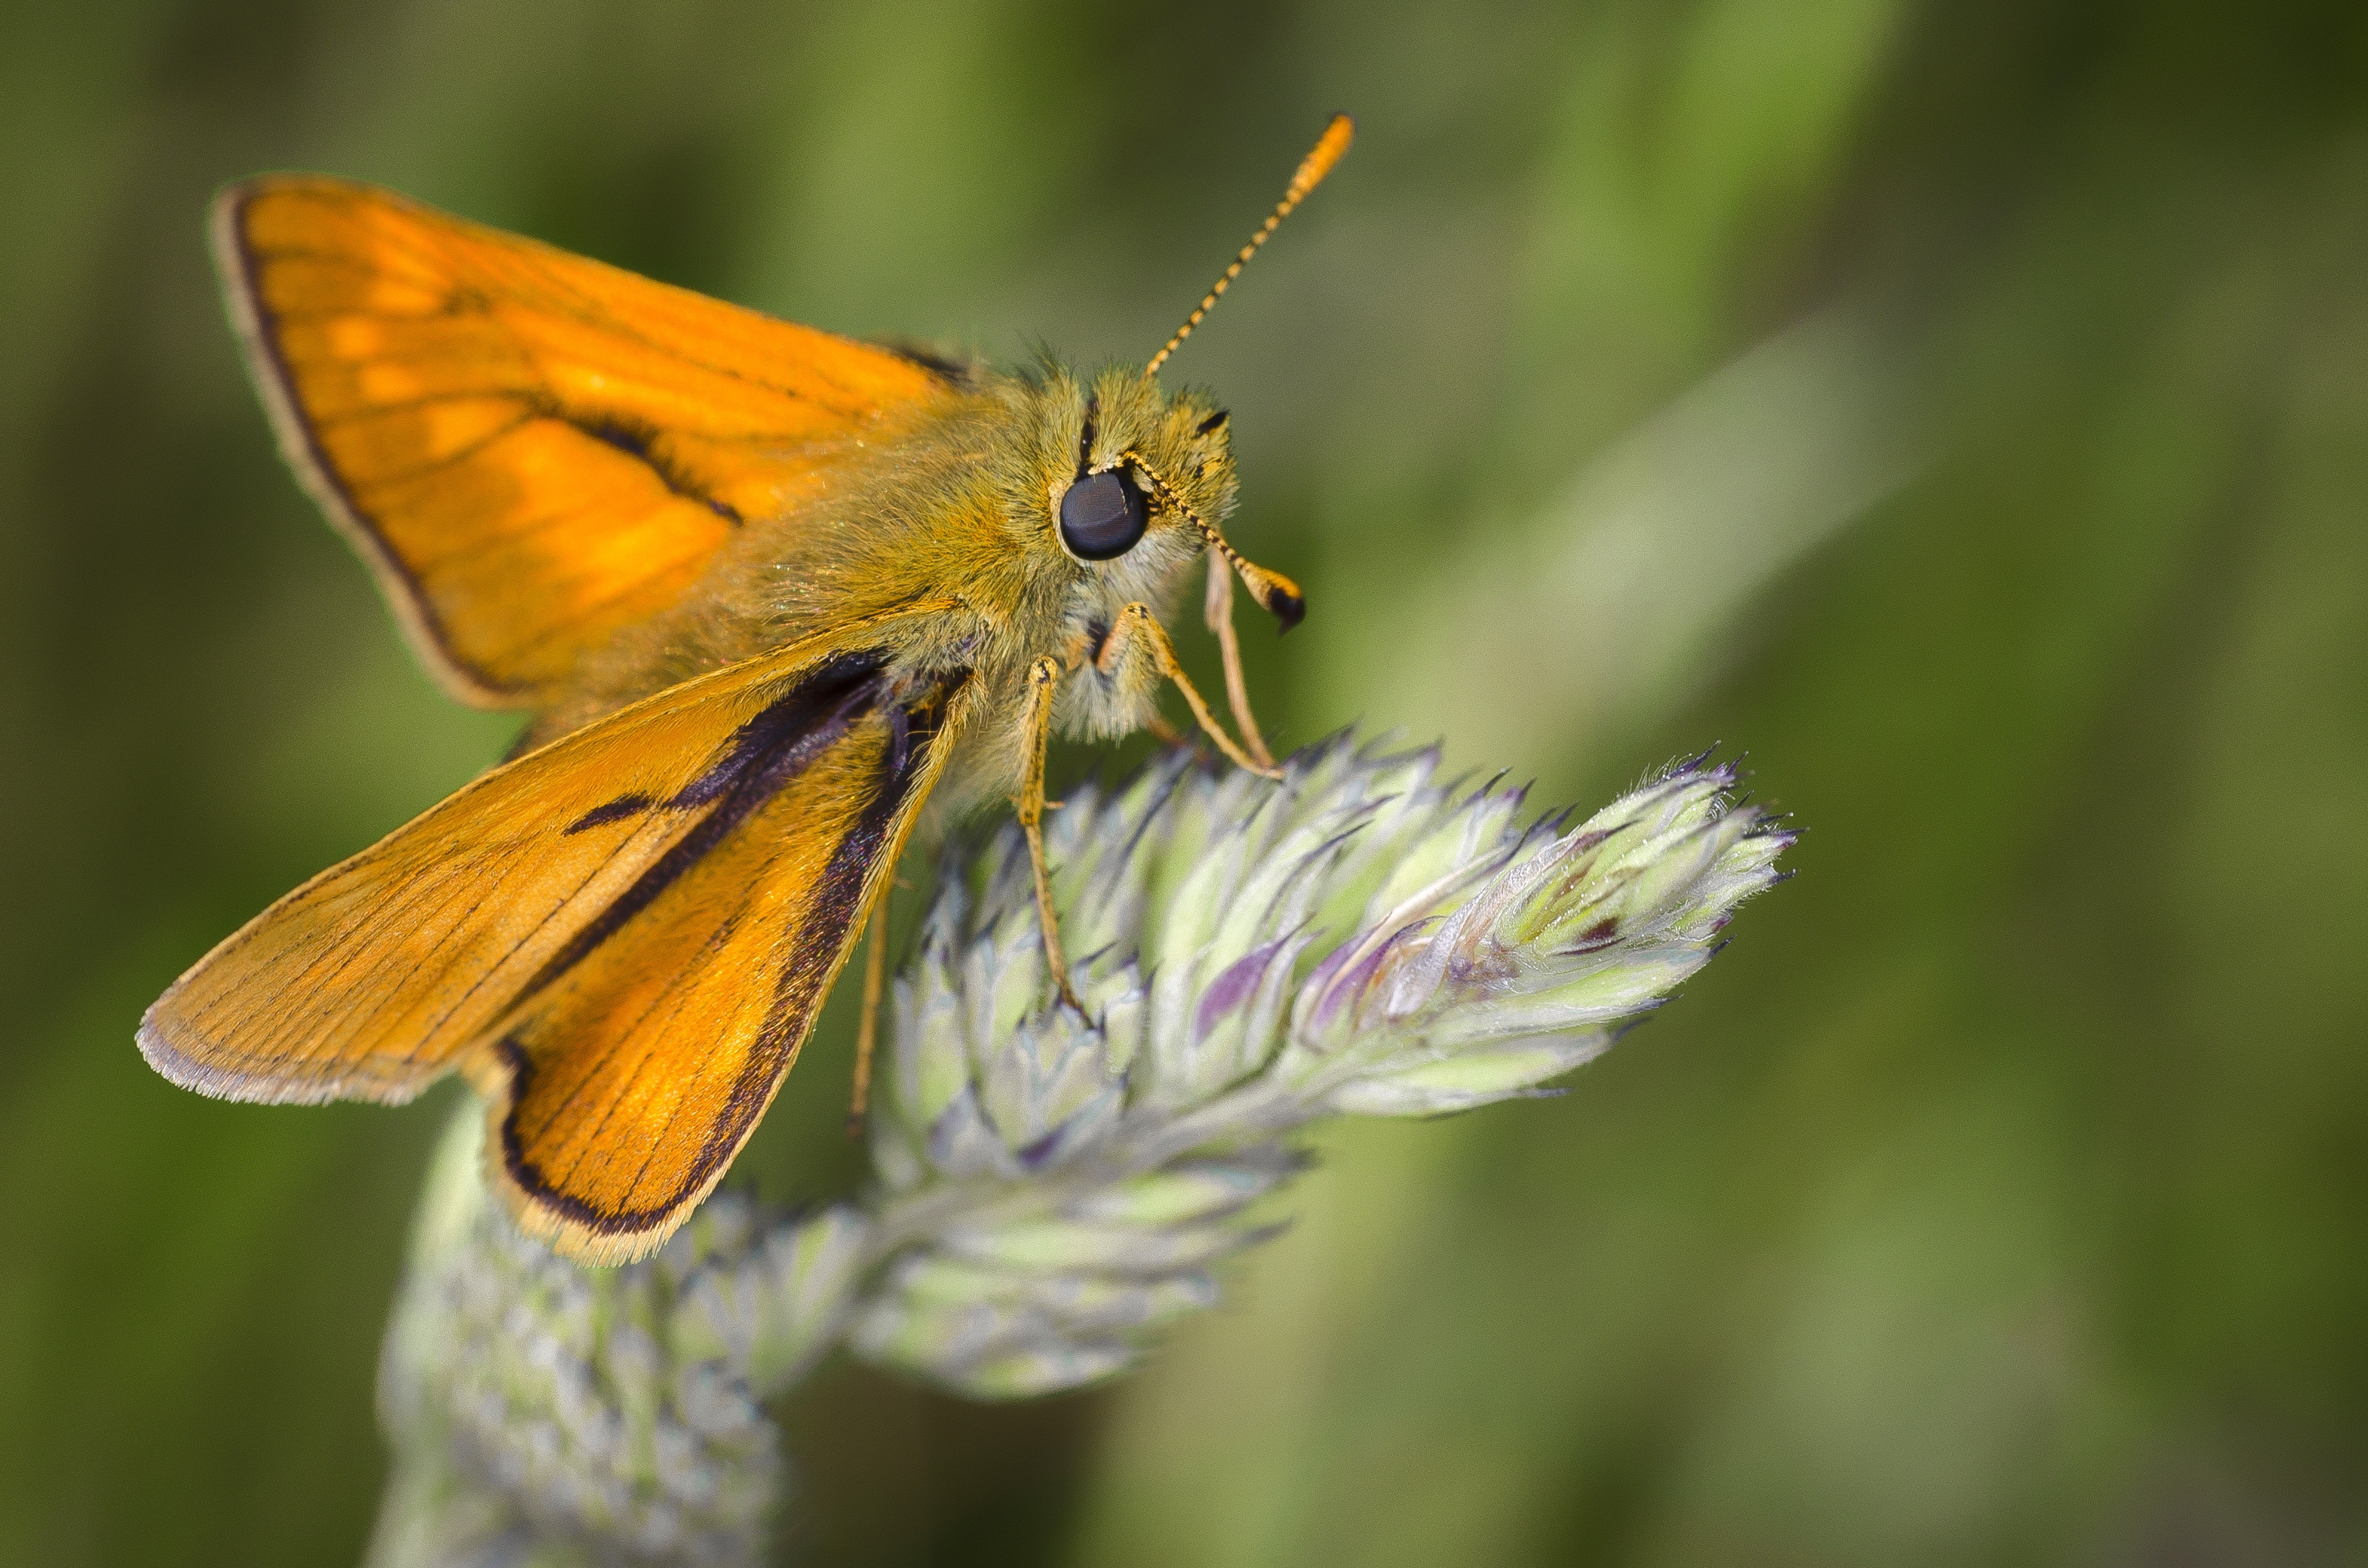
moths and butterflies, butterfly, insect, Small skipper, large skipper, Essex skipper, invertebrate, Lulworth skipper, Peck s Skipper, ochlodes, Least Skipper, Hesperia butterfly, hesperia comma, pollinator, thymelicus, skipper butterfly, fiery skipper, arthropod, moth, wildlife, plant, Atalopedes campestris, flower, macro photography, nectar, membrane winged insect, pieridae, wildflower, wing